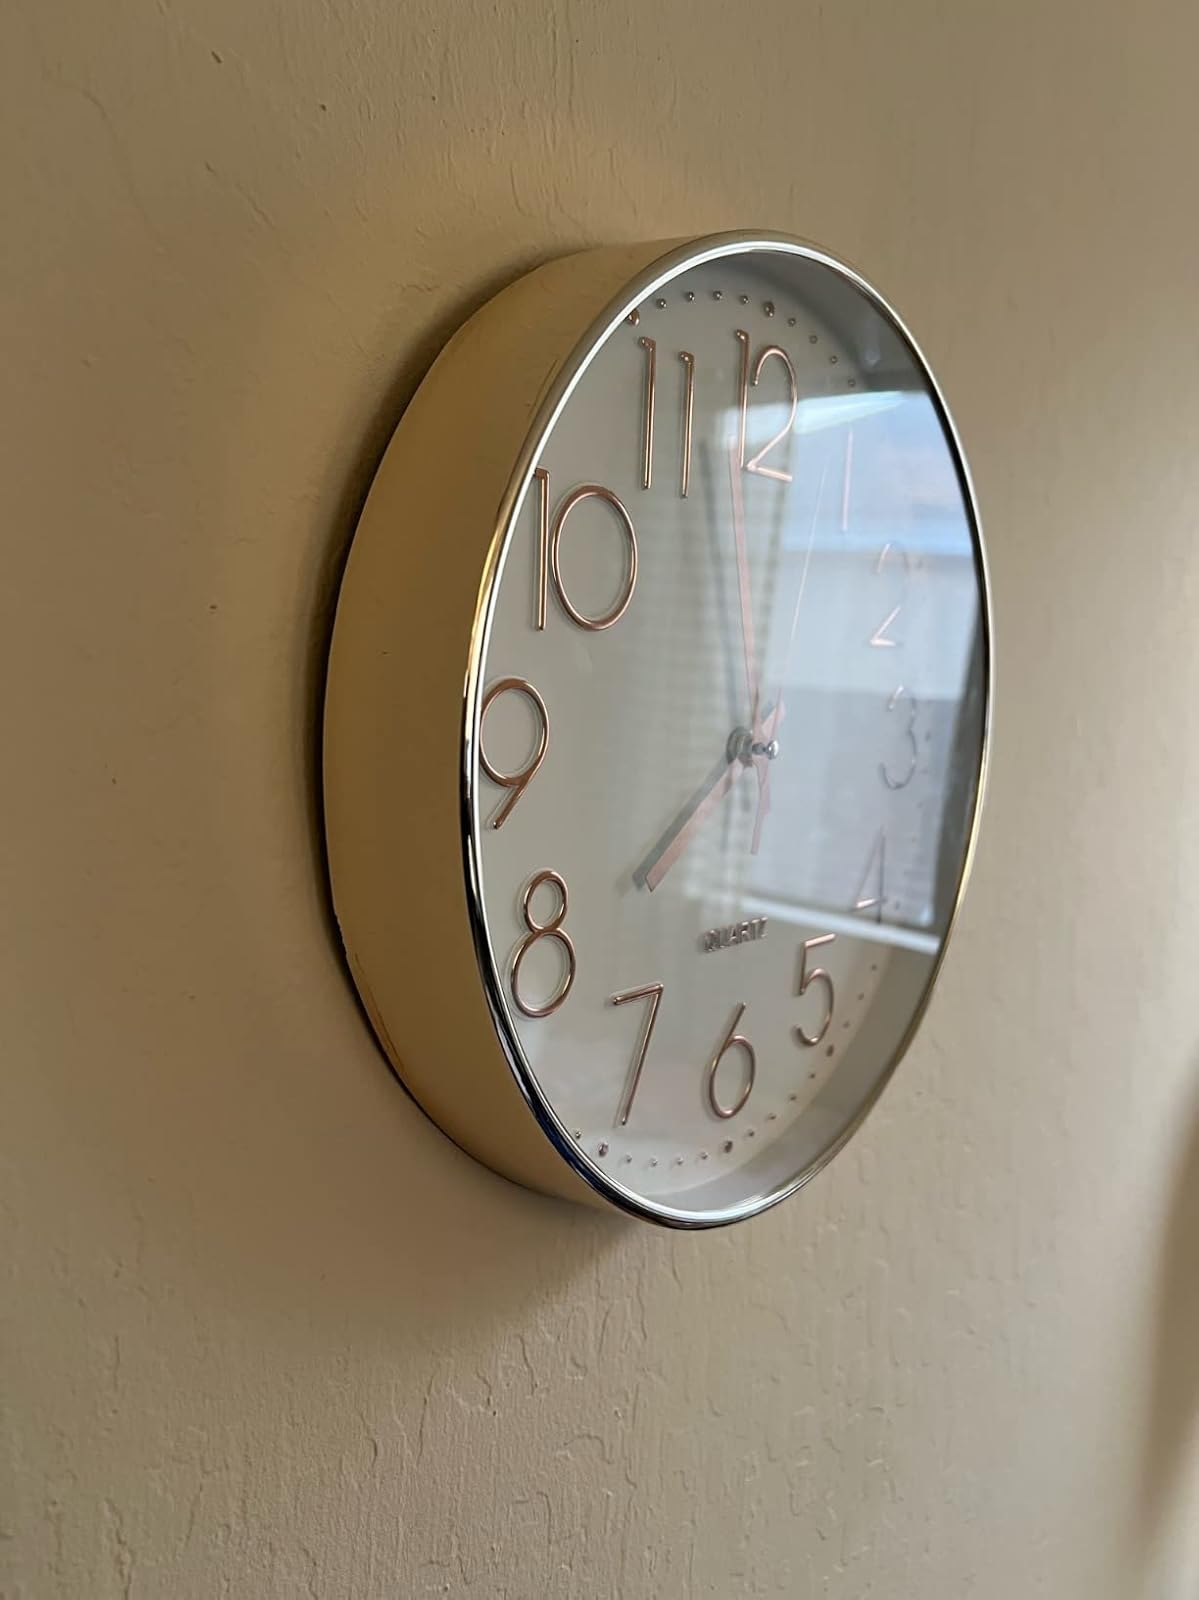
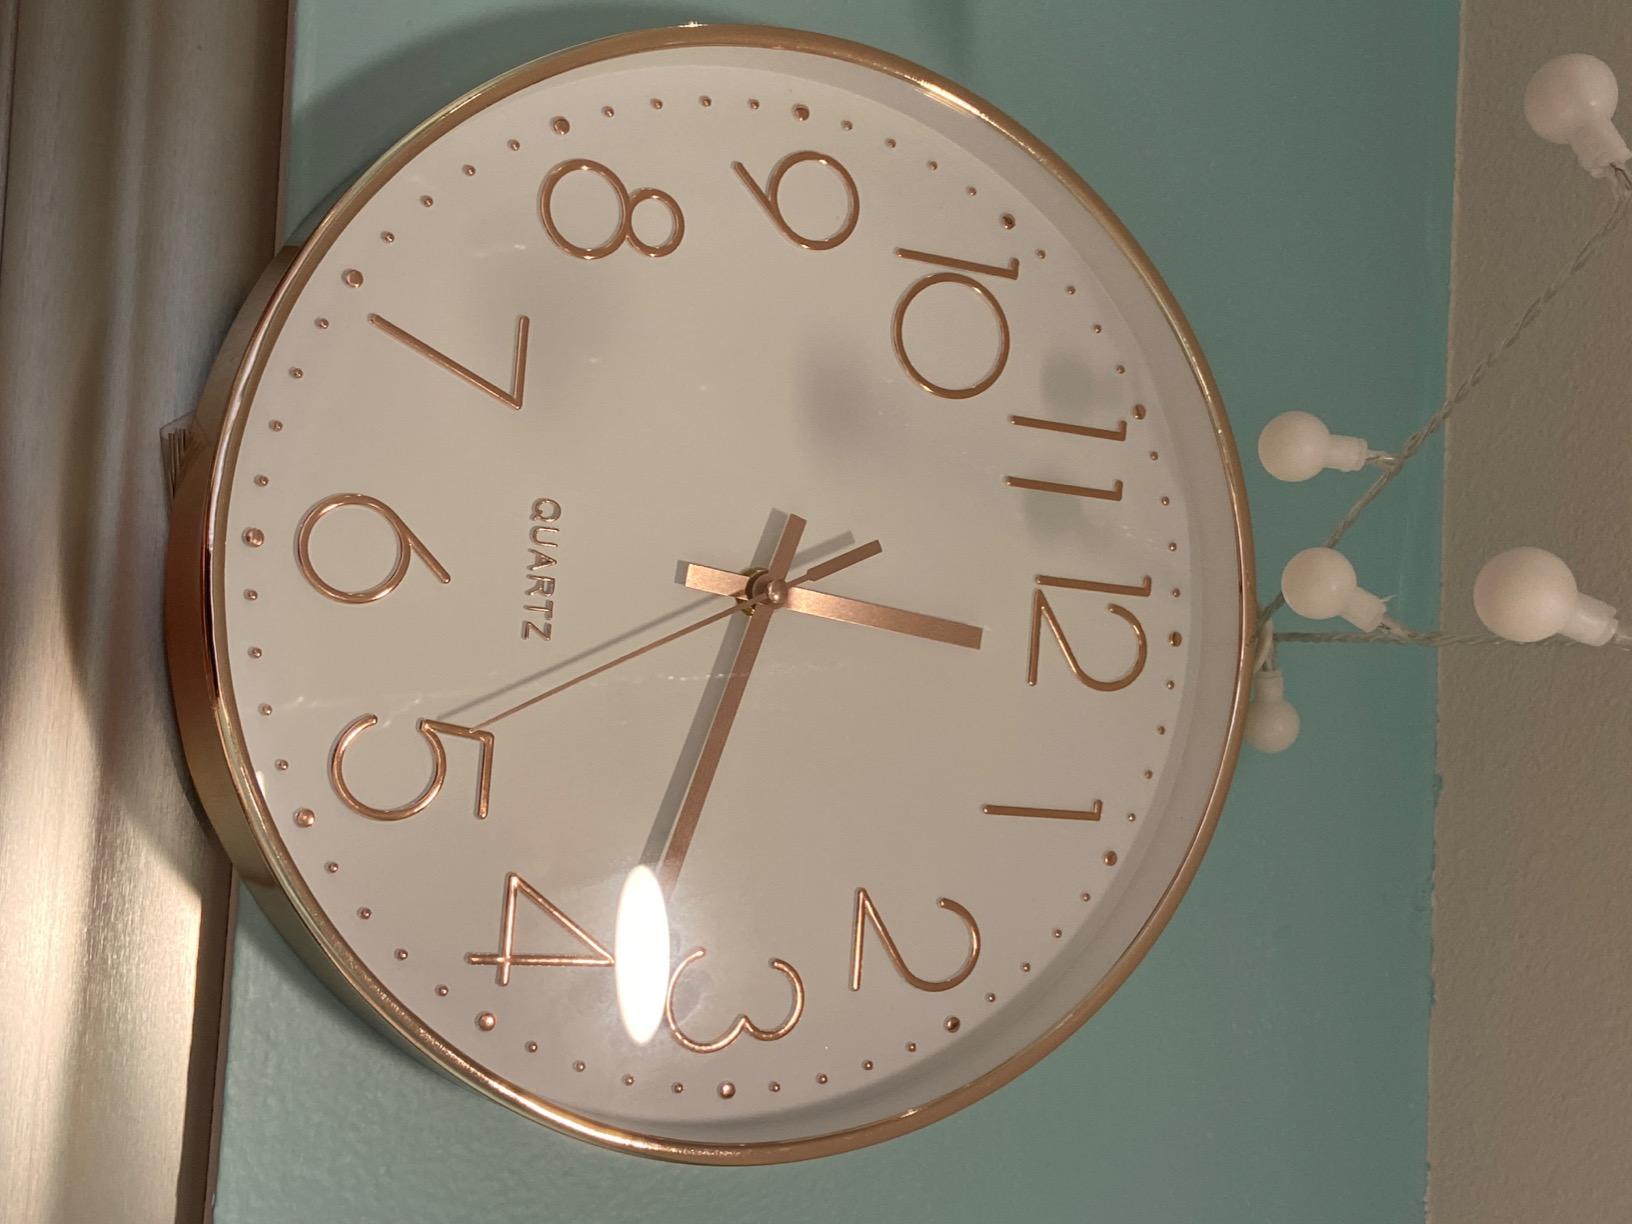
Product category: clock
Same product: yes